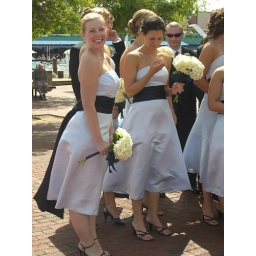
girls in blue